Chinese numismatic charm

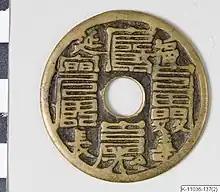
A Taoist charm that contains Taoist "magic writing" on display at the Museum of Ethnography, Sweden.

Five poisons talismans (五毒錢) are Chinese charms decorated with inscriptions and images related to the fifth day of the fifth month of the Chinese calendar (天中节), the most inauspicious day according to tradition. This day marked the start of summer which was accompanied with dangerous animals, the spread of pathogens through infection and the alleged appearance of evil spirits. These animals included those known as the five poisons (五毒): snakes, scorpions, centipedes, toads, and spiders. These are often depicted on five poisons talismans, or possibly with lizards, the three-legged toad or tiger. The ancient Chinese believed that poison could only be thwarted with poison, and that the amulet would counter the hazardous effects of the animals displayed. An example of a five poisons charm bears the legend "五日午时" ("noon of the 5th day"), and the amulets were commonly worn on that day.